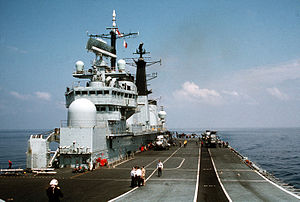
Styrbord
Hangarskibets "ø" i styrbord side (HMS Invincible)
Styrbord er et nautisk udtryk, der betyder højre side af et skib i forhold til den normale sejlretning.